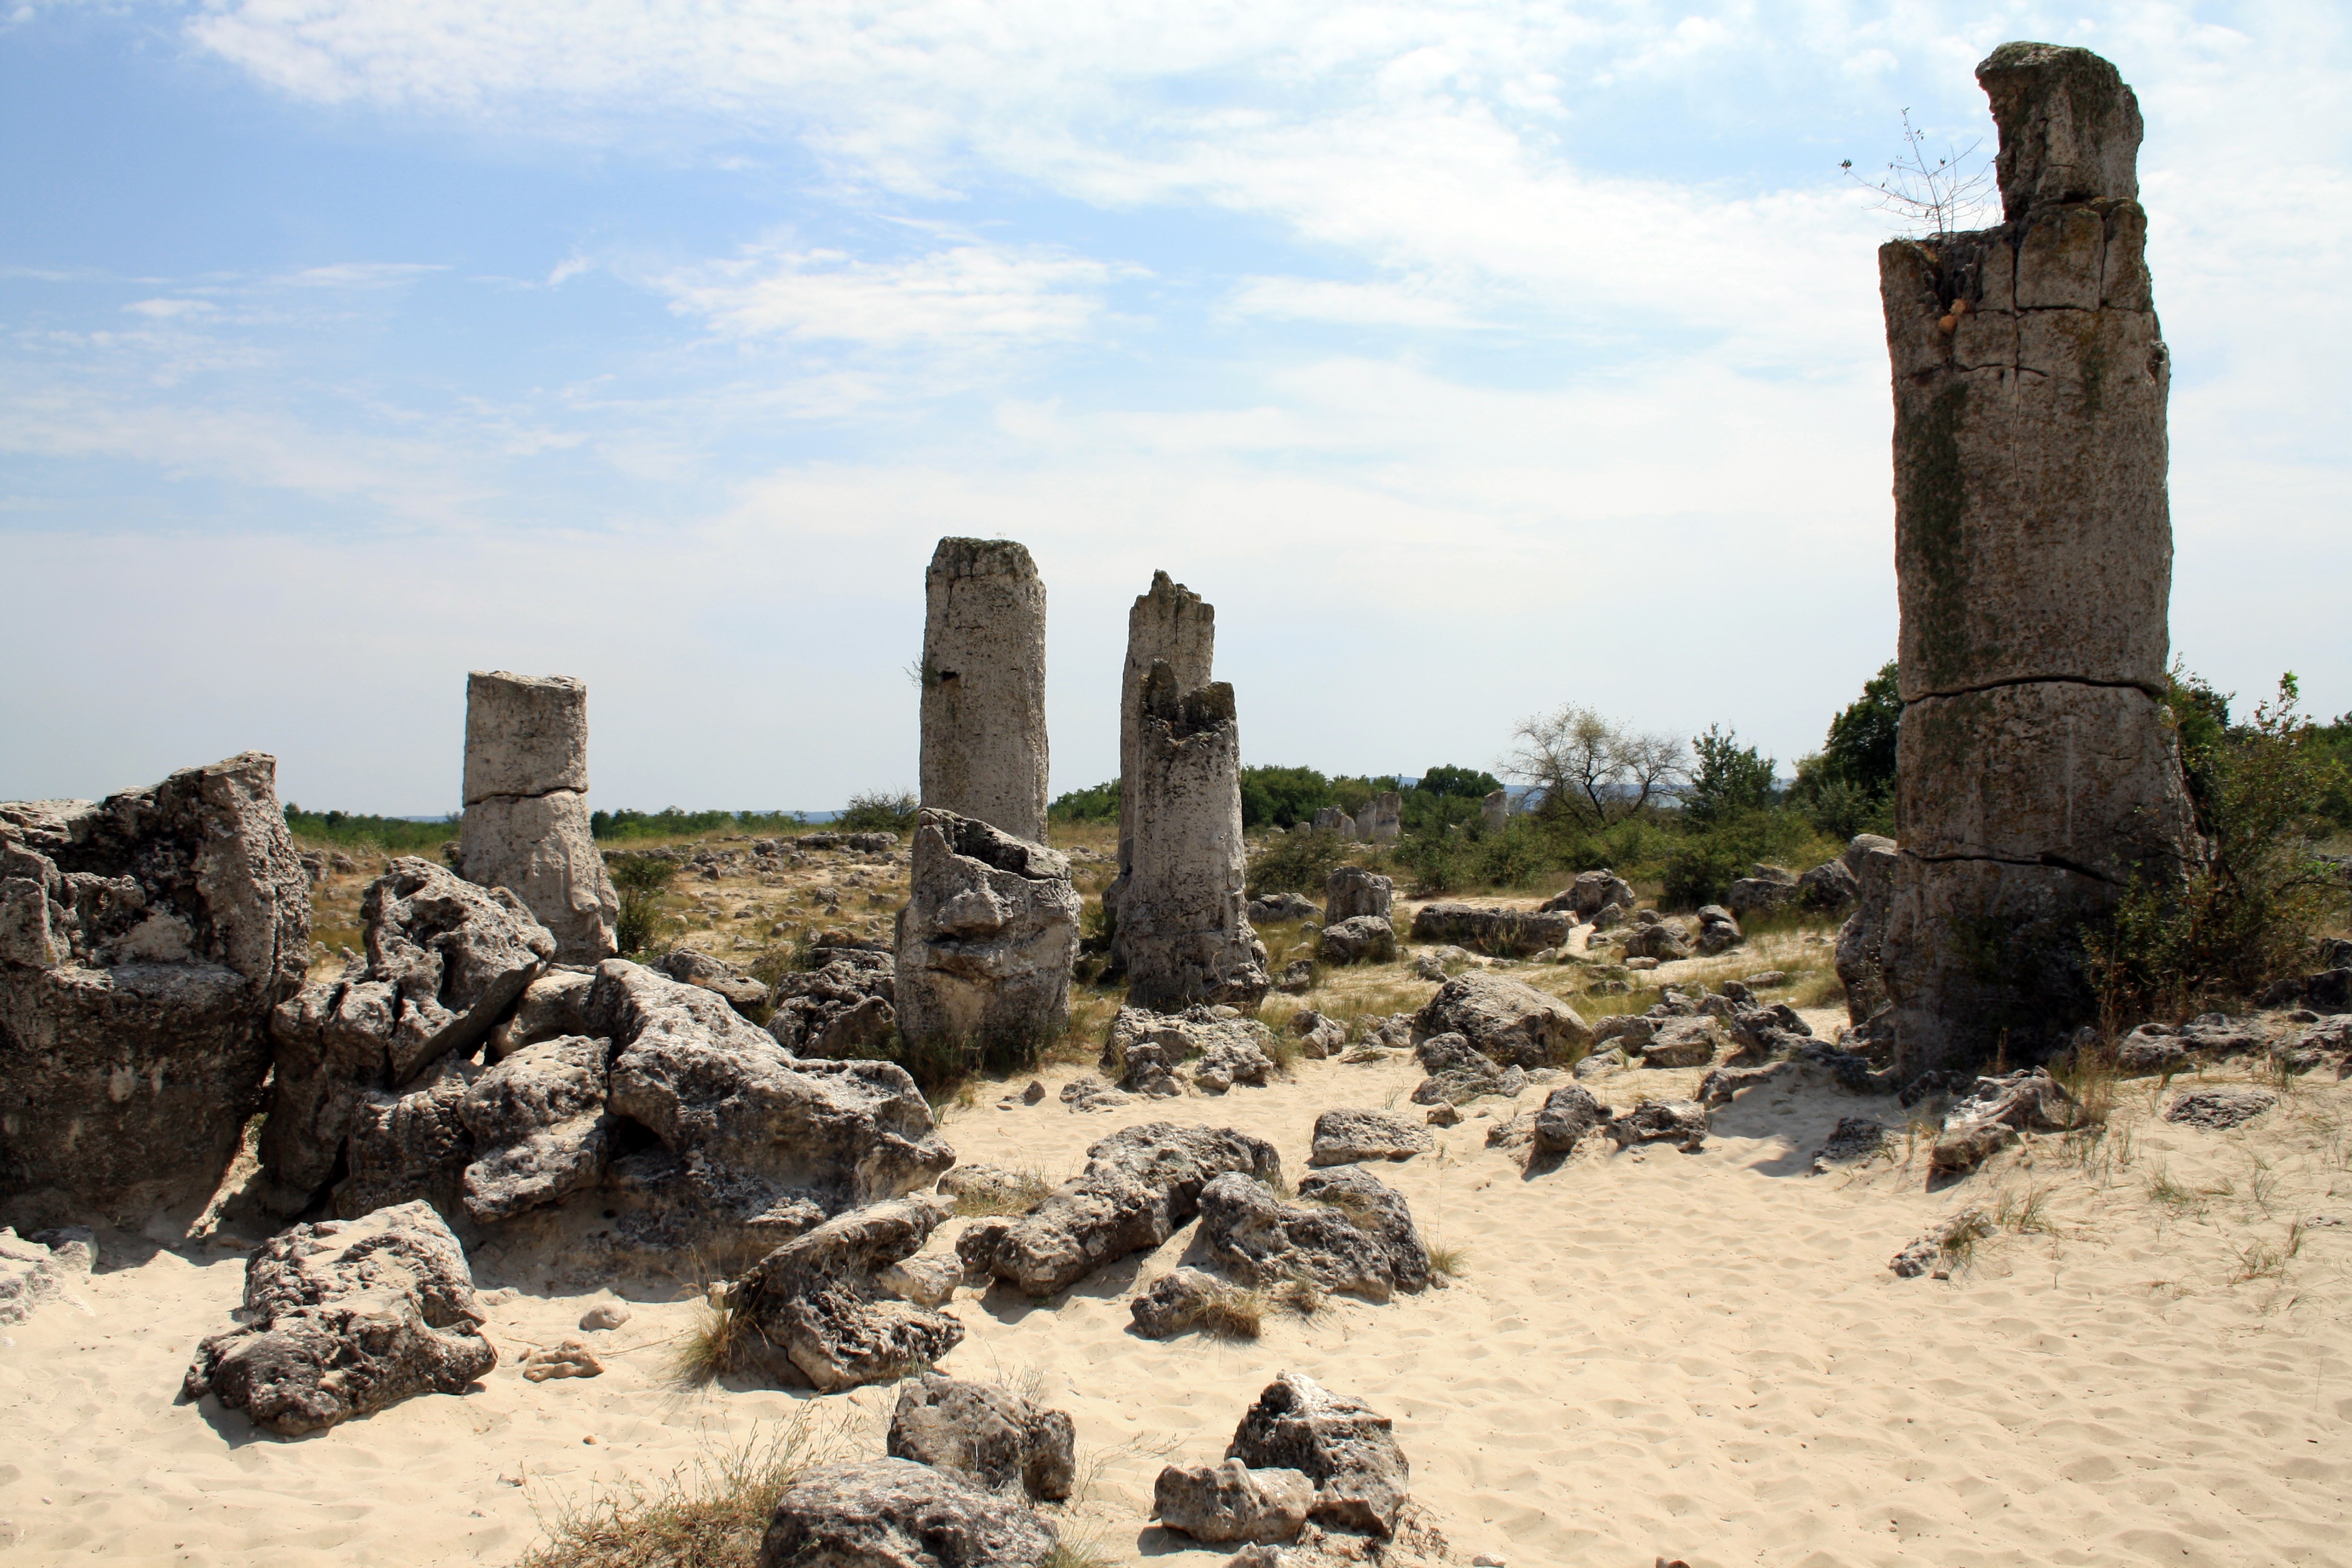
landscape, sea, coast, forest, rock, stone, monument, fortification, terrain, sculpture, temple, ruins, history, petrified, monolith, archaeological site, ancient history, pobiti kamuni